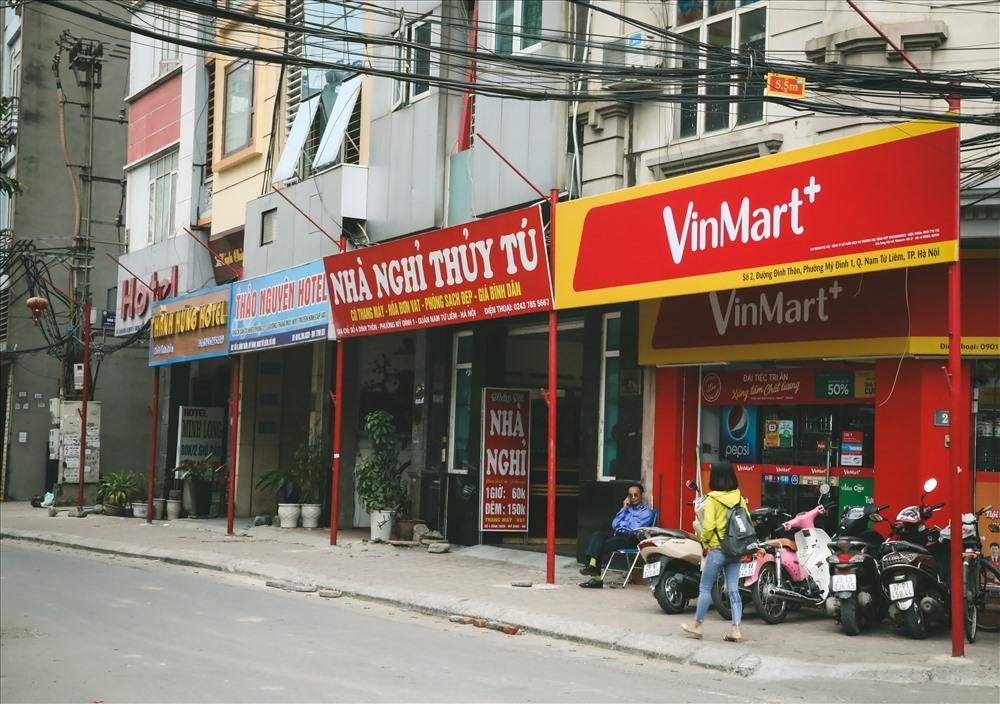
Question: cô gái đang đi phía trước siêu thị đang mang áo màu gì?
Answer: cô gái đang mang áo màu vàng